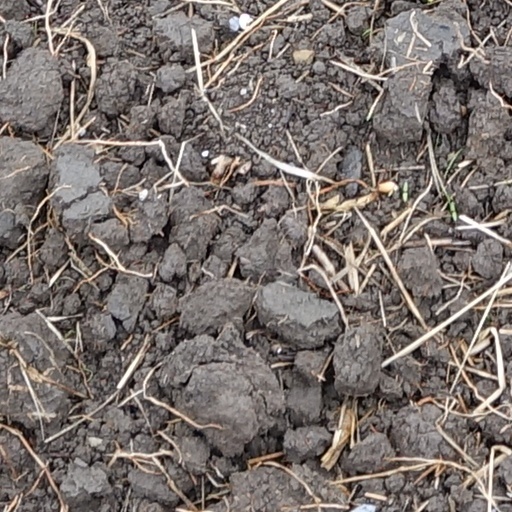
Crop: wheat